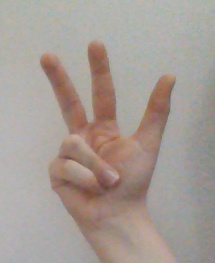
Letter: al